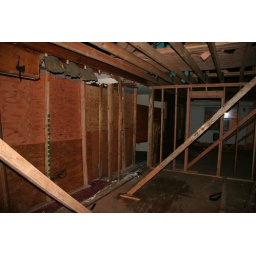
temporary wall in Nancy's bedroom